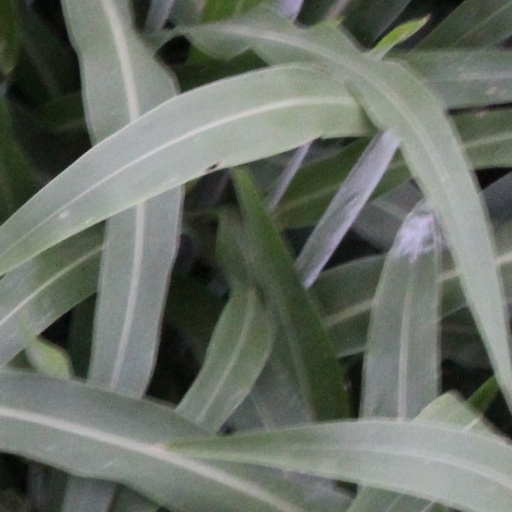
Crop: sorghum